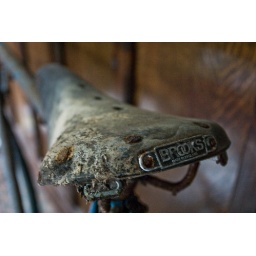
Old bike in the office of Bailey Mill